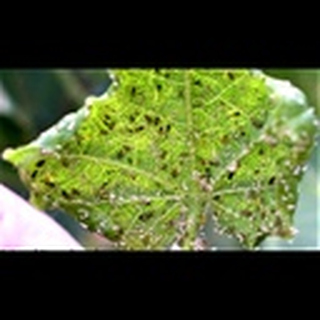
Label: cotton_aphids